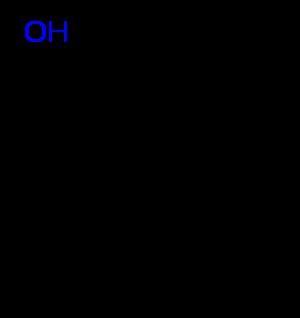
Les analogues d'acides nucléiques sont des composés qui sont structurellement similaires aux ARN et ADN présents dans la nature. Ils ont des utilisations pour la recherche en médecine et en biologie moléculaire. Les nucléotides, qui constituent les acides nucléiques, sont composées de trois parties : un squelette phosphate, un sucre pentose et l'une des quatre bases nucléiques. Dans un analogue d'acide nucléique, n'importe laquelle de ces parties peut être modifiée. Cela résulte typiquement en une modification de l'appariement ou de l'empilement des bases. Les analogues permettent aussi des modifications de la structure de la chaîne, en remplaçant le squelette phosphate. Un squelette de PNA permet par exemple d'obtenir une structure en triple hélice.